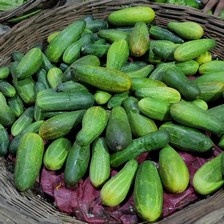
Label: cucumber